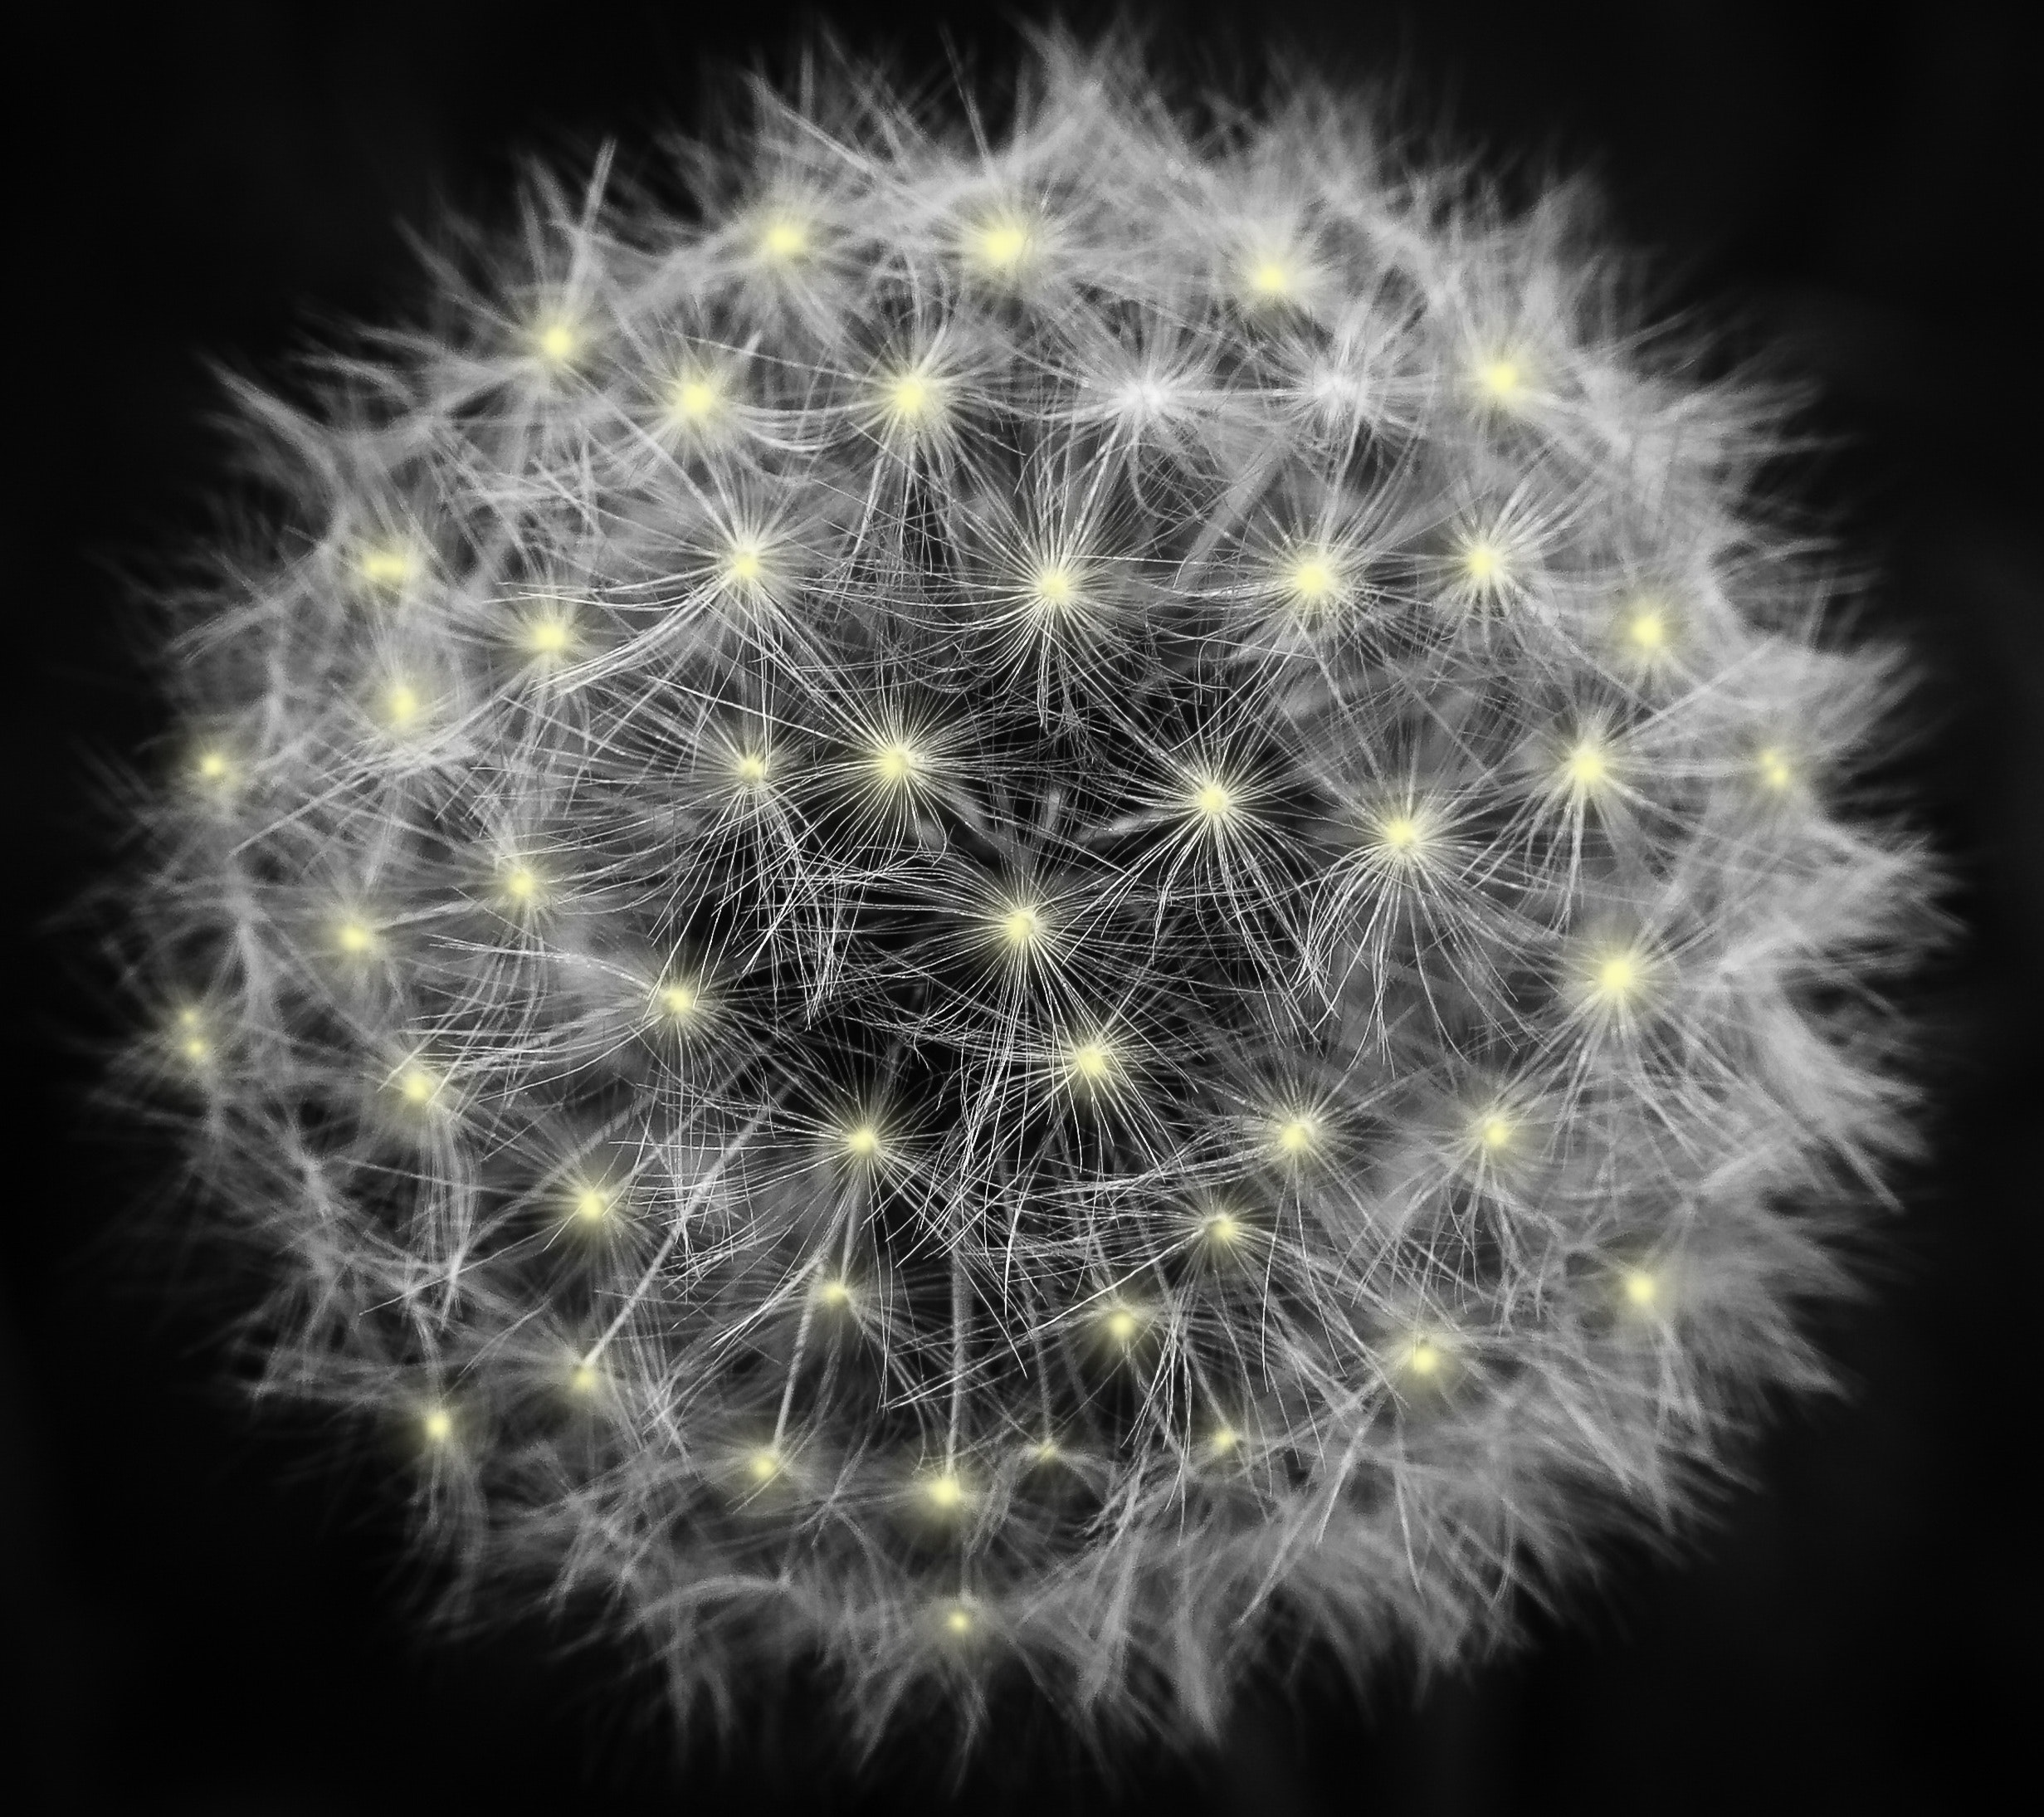
dandelion, flower, plant, organism, close up, terrestrial plant, sky, stock photography, pollen, symmetry, wildflower, photography, hedgehog cactus, still life photography, macro photography, cactus, perennial plant